WWE Great Balls of Fire

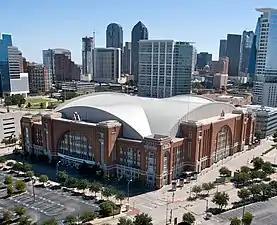
The event was held at the American Airlines Center in Dallas, Texas.

On March 21, 2017, WWE announced that it would be reviving the Bad Blood pay-per-view (PPV) to be held on July 9, 2017, from the XL Center in Hartford, Connecticut. This would have been the fourth Bad Blood event, the first held since 2004, and the first Bad Blood to livestream on the WWE Network. On April 28, however, the company announced that these plans were scrapped in favor of a new event titled Great Balls of Fire which would instead be held at the American Airlines Center in Dallas, Texas on July 9. Tickets went on sale on May 5 through Ticketmaster. To coincide with the brand extension that was reintroduced in July 2016, in which the promotion again split its main roster between the Raw and SmackDown brands where wrestlers were exclusively assigned to perform, the event was held exclusively for the Raw brand.